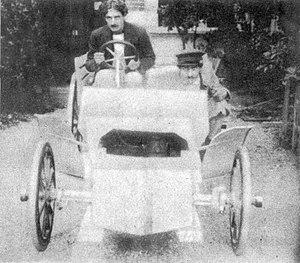
Gabriel (G.) et Charles (D.) Voisin, vers 1910.
Gabriel Voisin, né le 5 février 1880 à Belleville-sur-Saône et mort le 25 décembre 1973 à Ozenay, est l'un des plus célèbres pionniers français de l'aéronautique, tant civile que militaire, ainsi qu'un fabricant d'automobiles de luxe à la marque « Avions Voisin ».